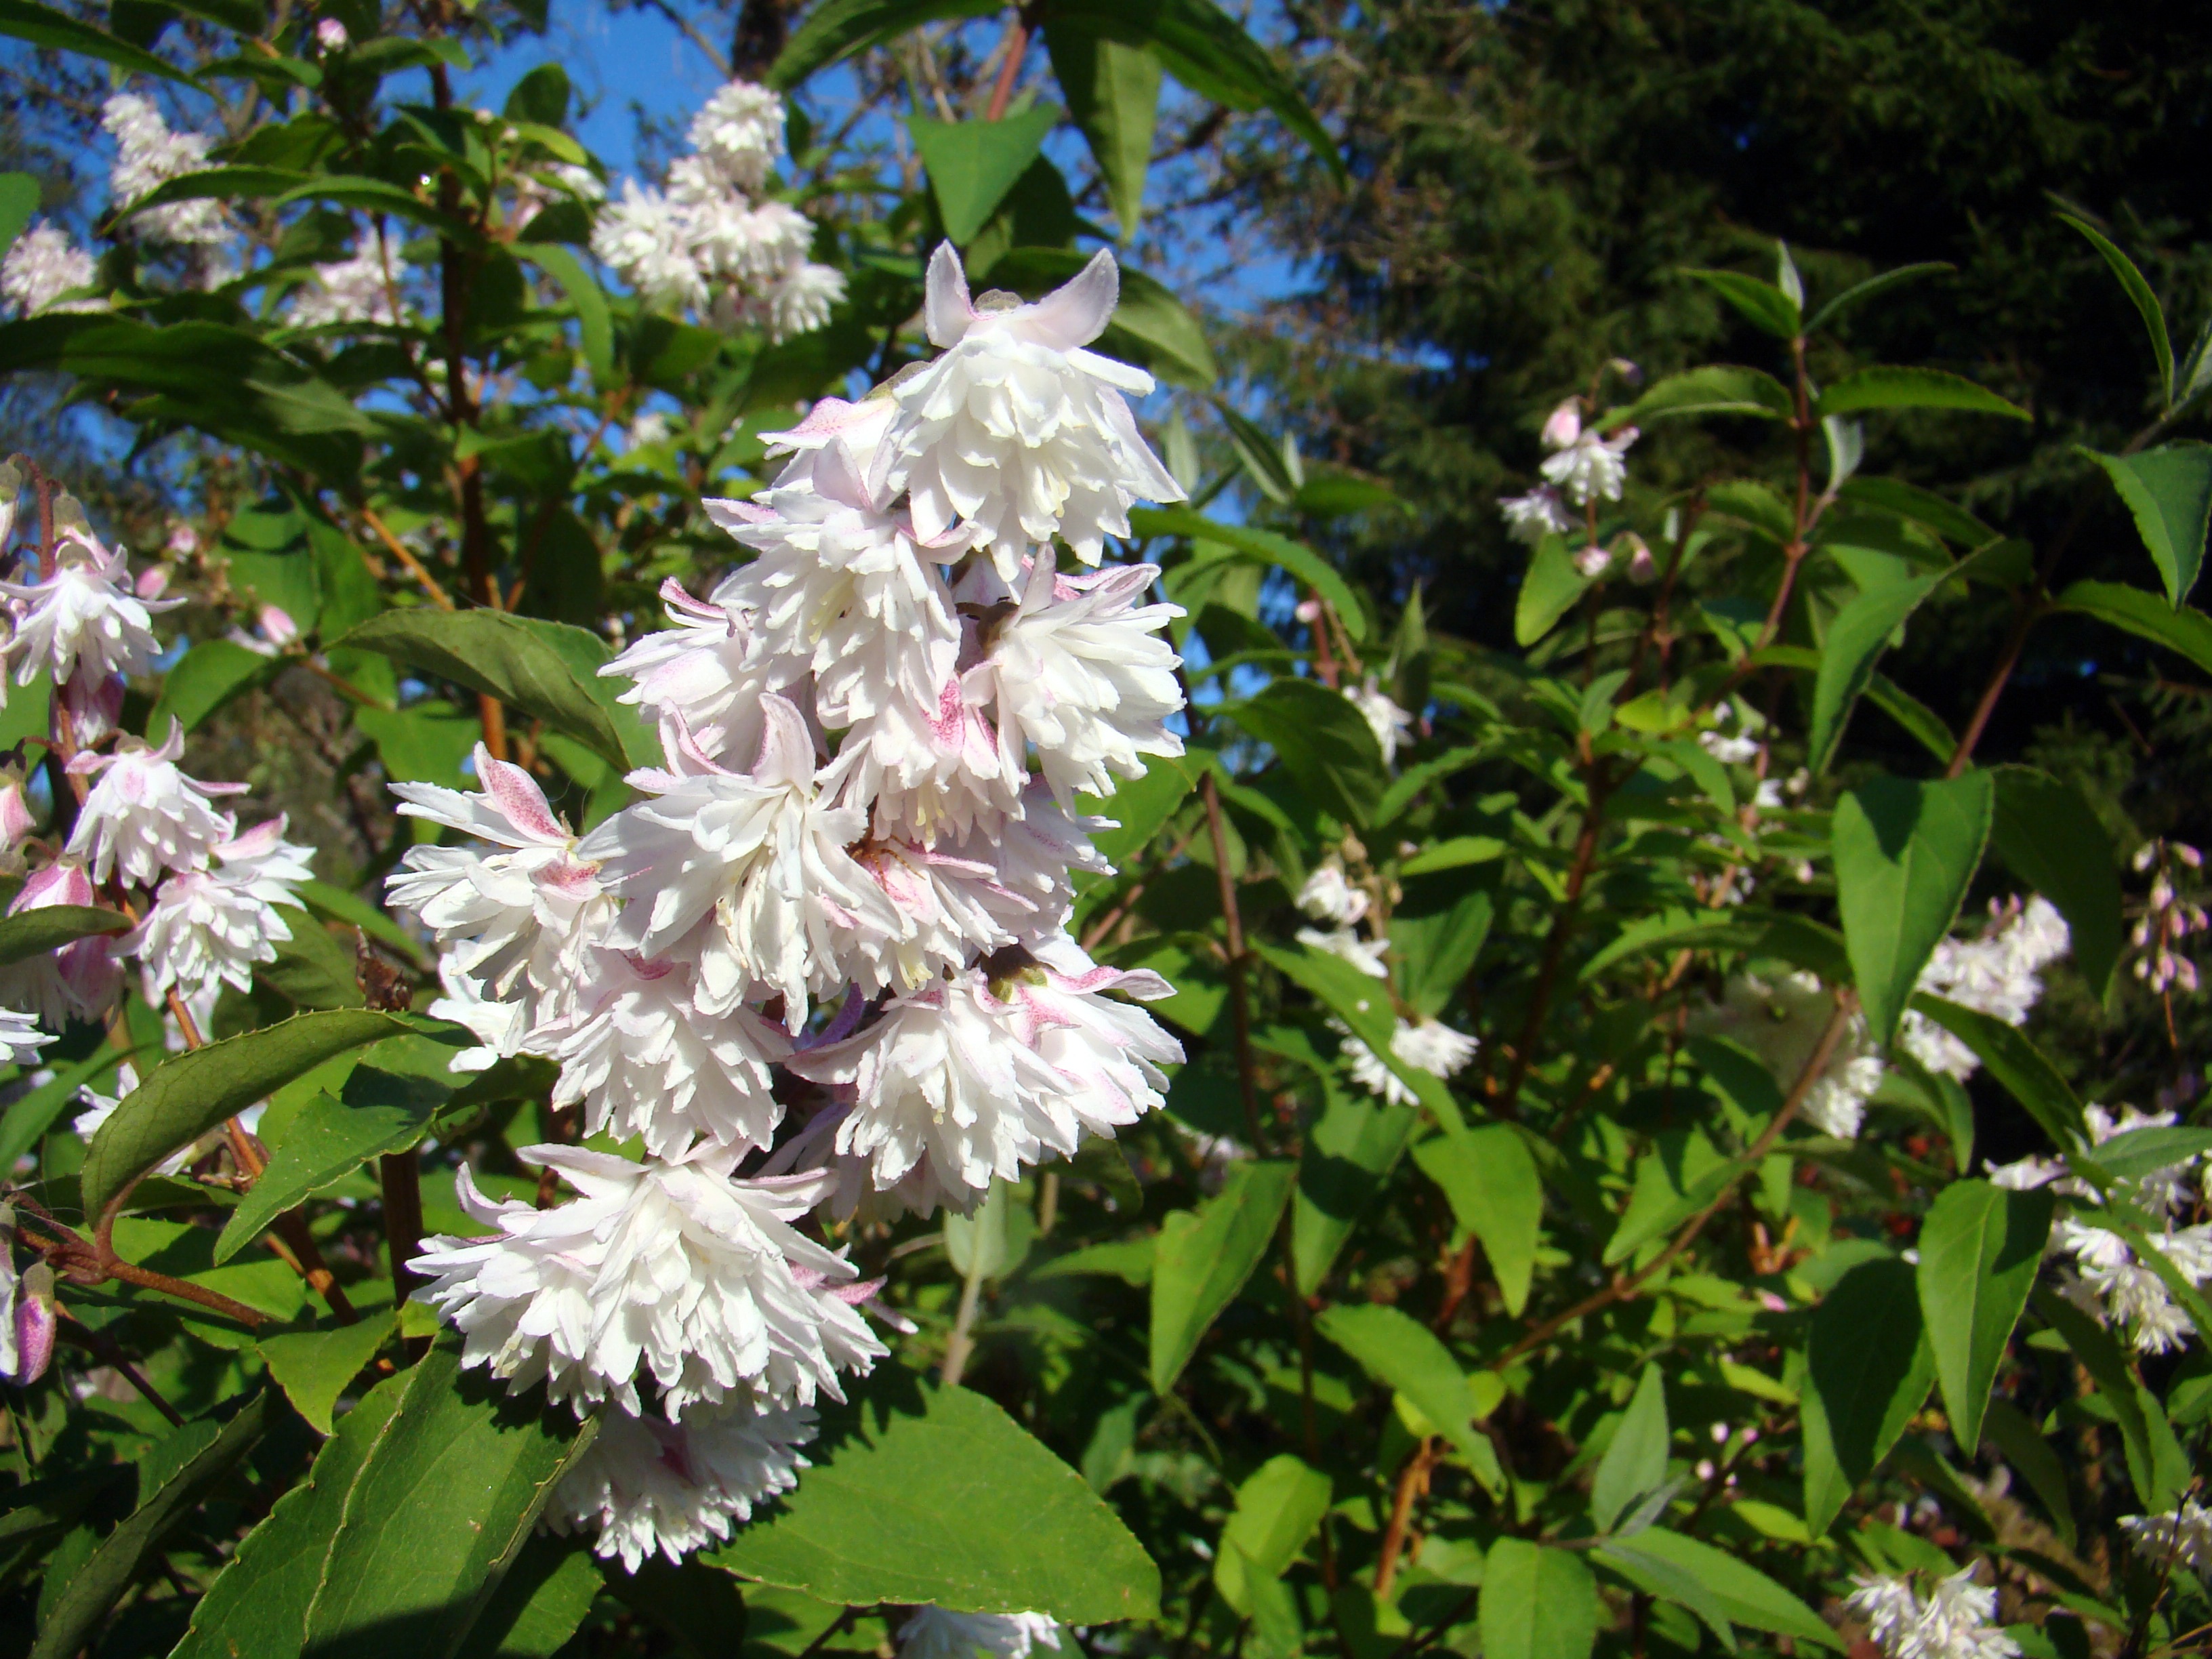
blossom, plant, leaf, flower, summer, bush, herb, produce, botany, garden, flora, wildflower, flowers, shrub, flowering plant, light pink, land plant, darcia